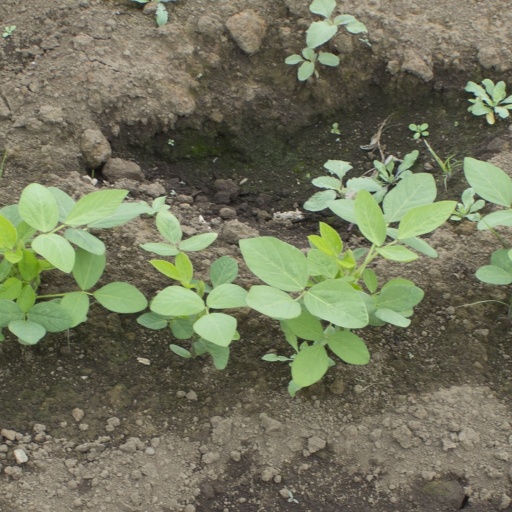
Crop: soybean